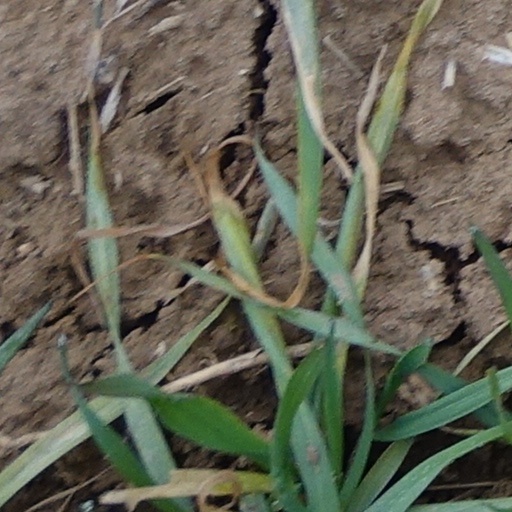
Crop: wheat